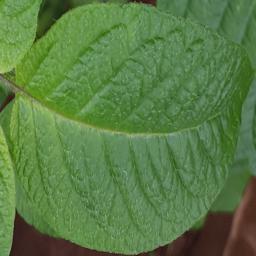
Etiqueta: Sana